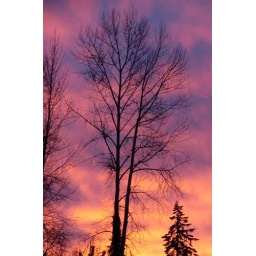
The tree near our house made a great silhouette in the pre-dawn.